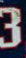
Number: 3